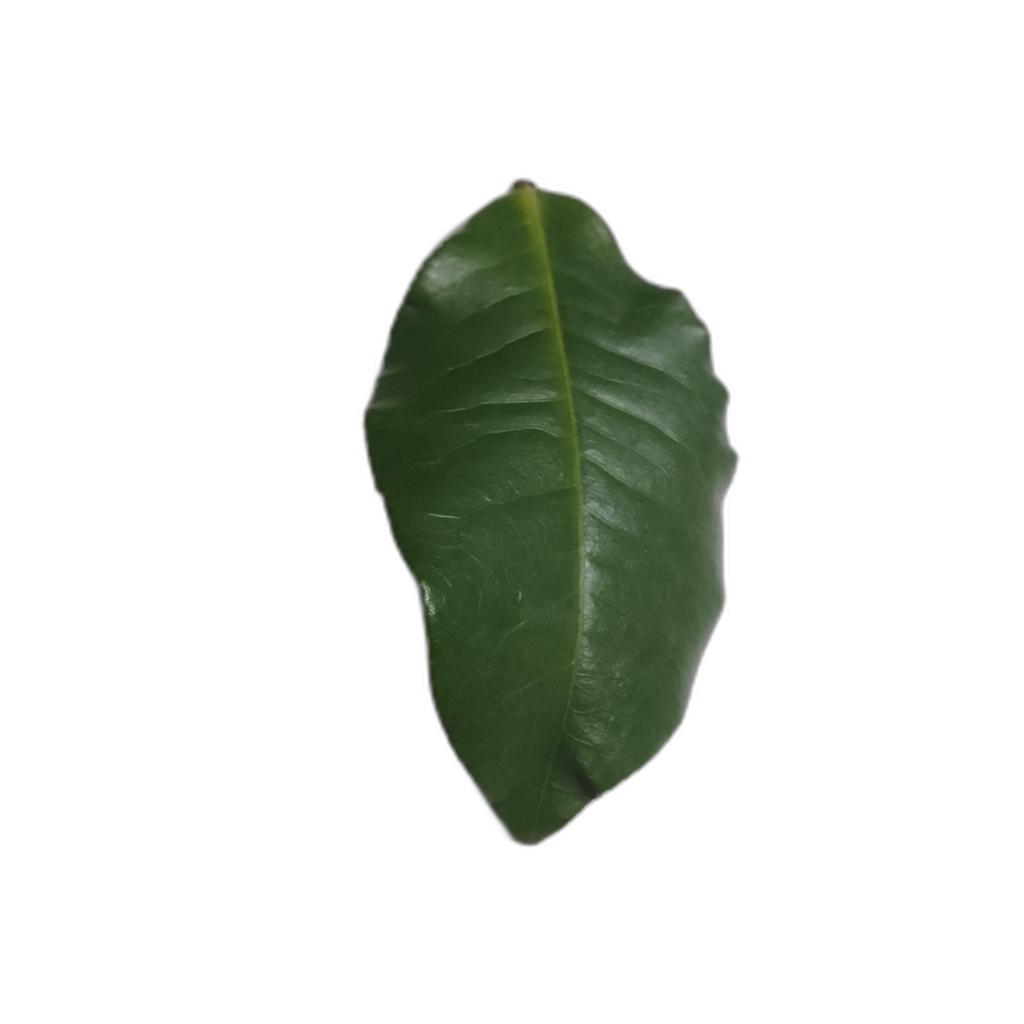
Label: Healthy